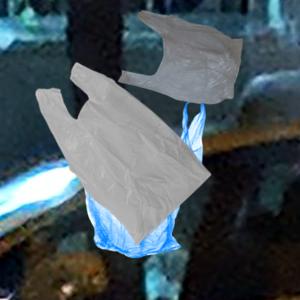
Label: plasticbags